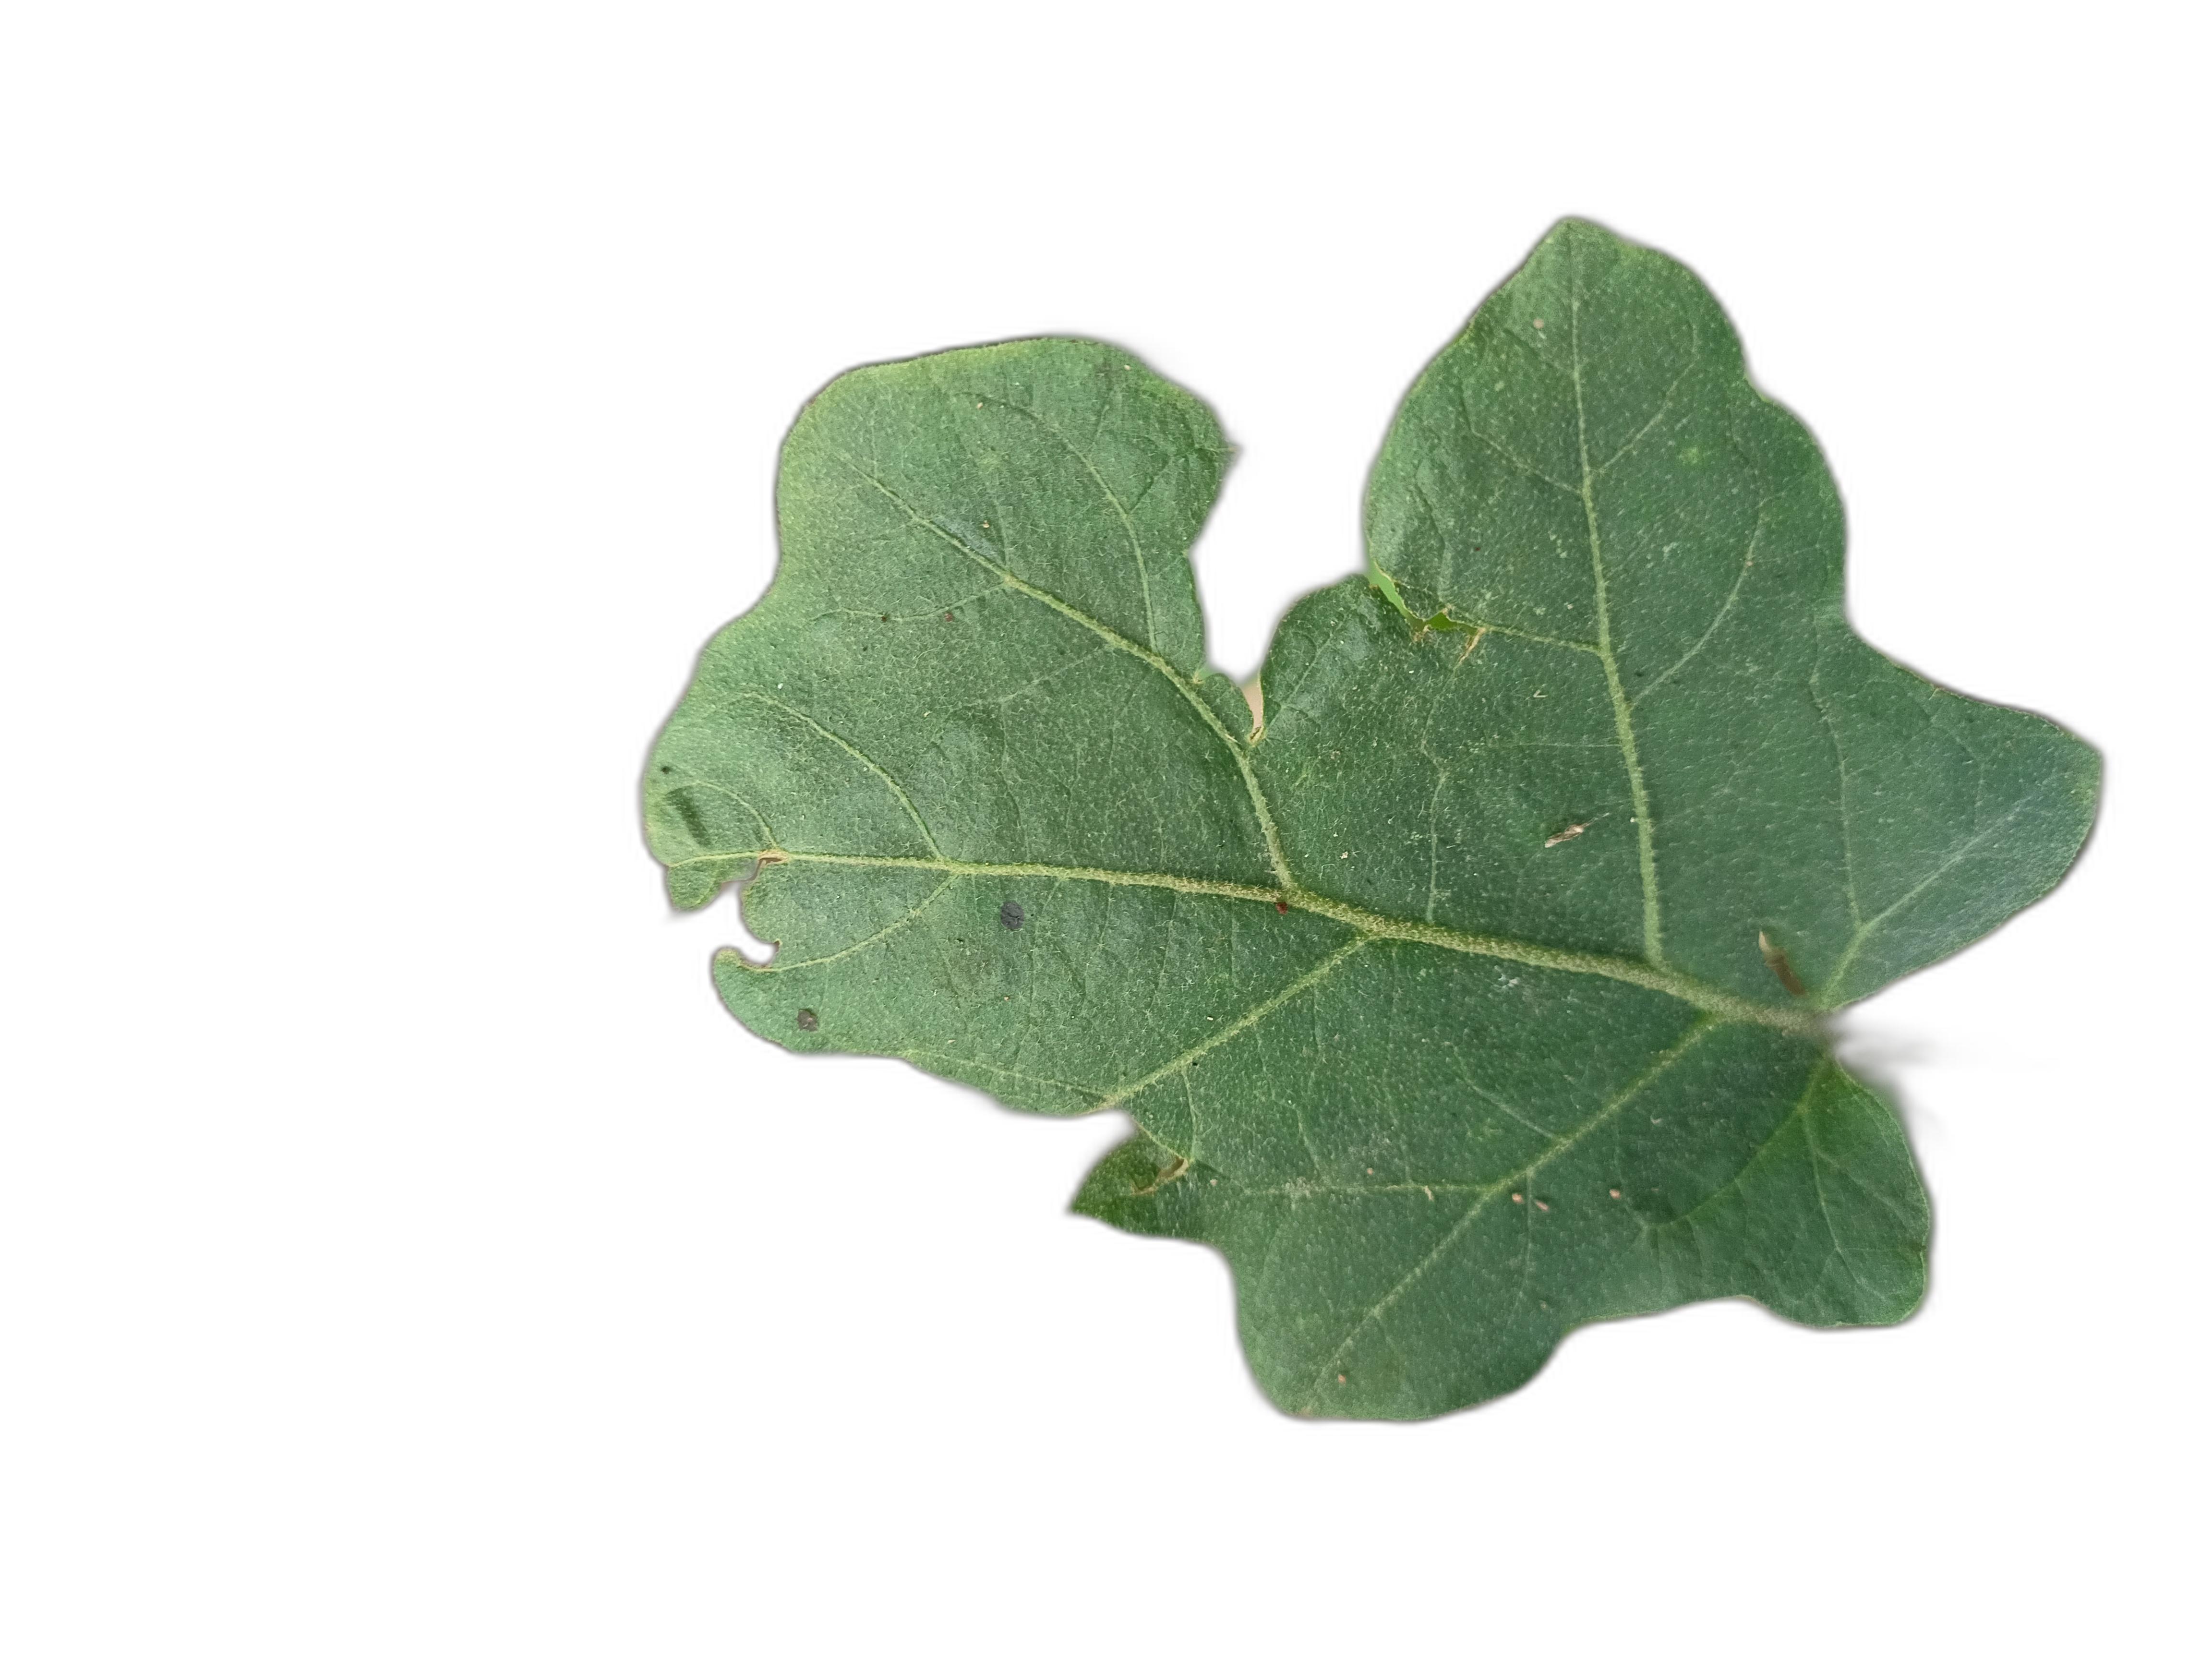
Label: Insect Pest Disease